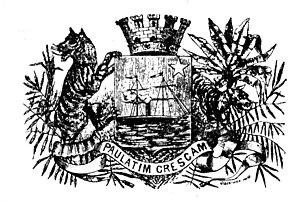
La crête de Saïgon de 1870 à 1975.Tiếng Việt: Thành-huy Sàigòn từ 1870 đến 1975 với hàng chữ PAULATIM CRESCAM (循序而進 / Tuần tự nhi tiến).